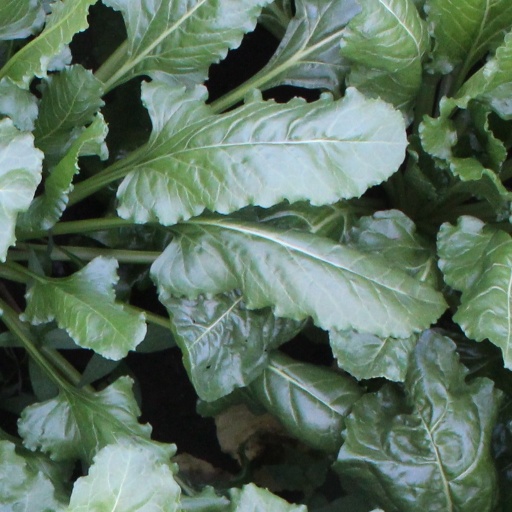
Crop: sugar beet